Ōmiya Park

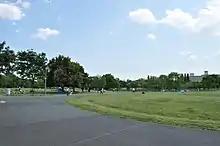
A picture of Ōmiya Park

The Ōmiya Baseball Stadium was the first stadium to hold NPB's postseason game other than original homegrounds.